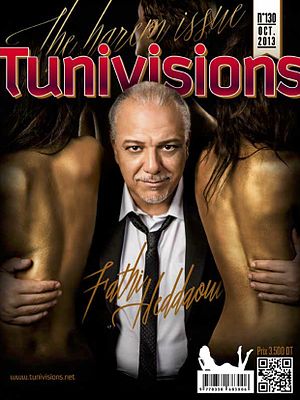
Fethi Haddaoui
Fethi Haddaoui, han er tunisisk skuespiller og producent.